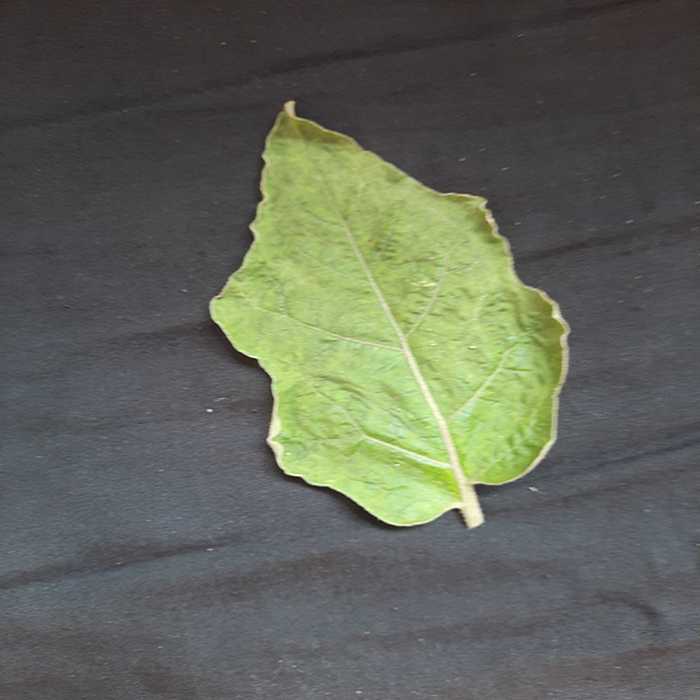
Plant: Eggplant
Label: Eggplant begomovirus